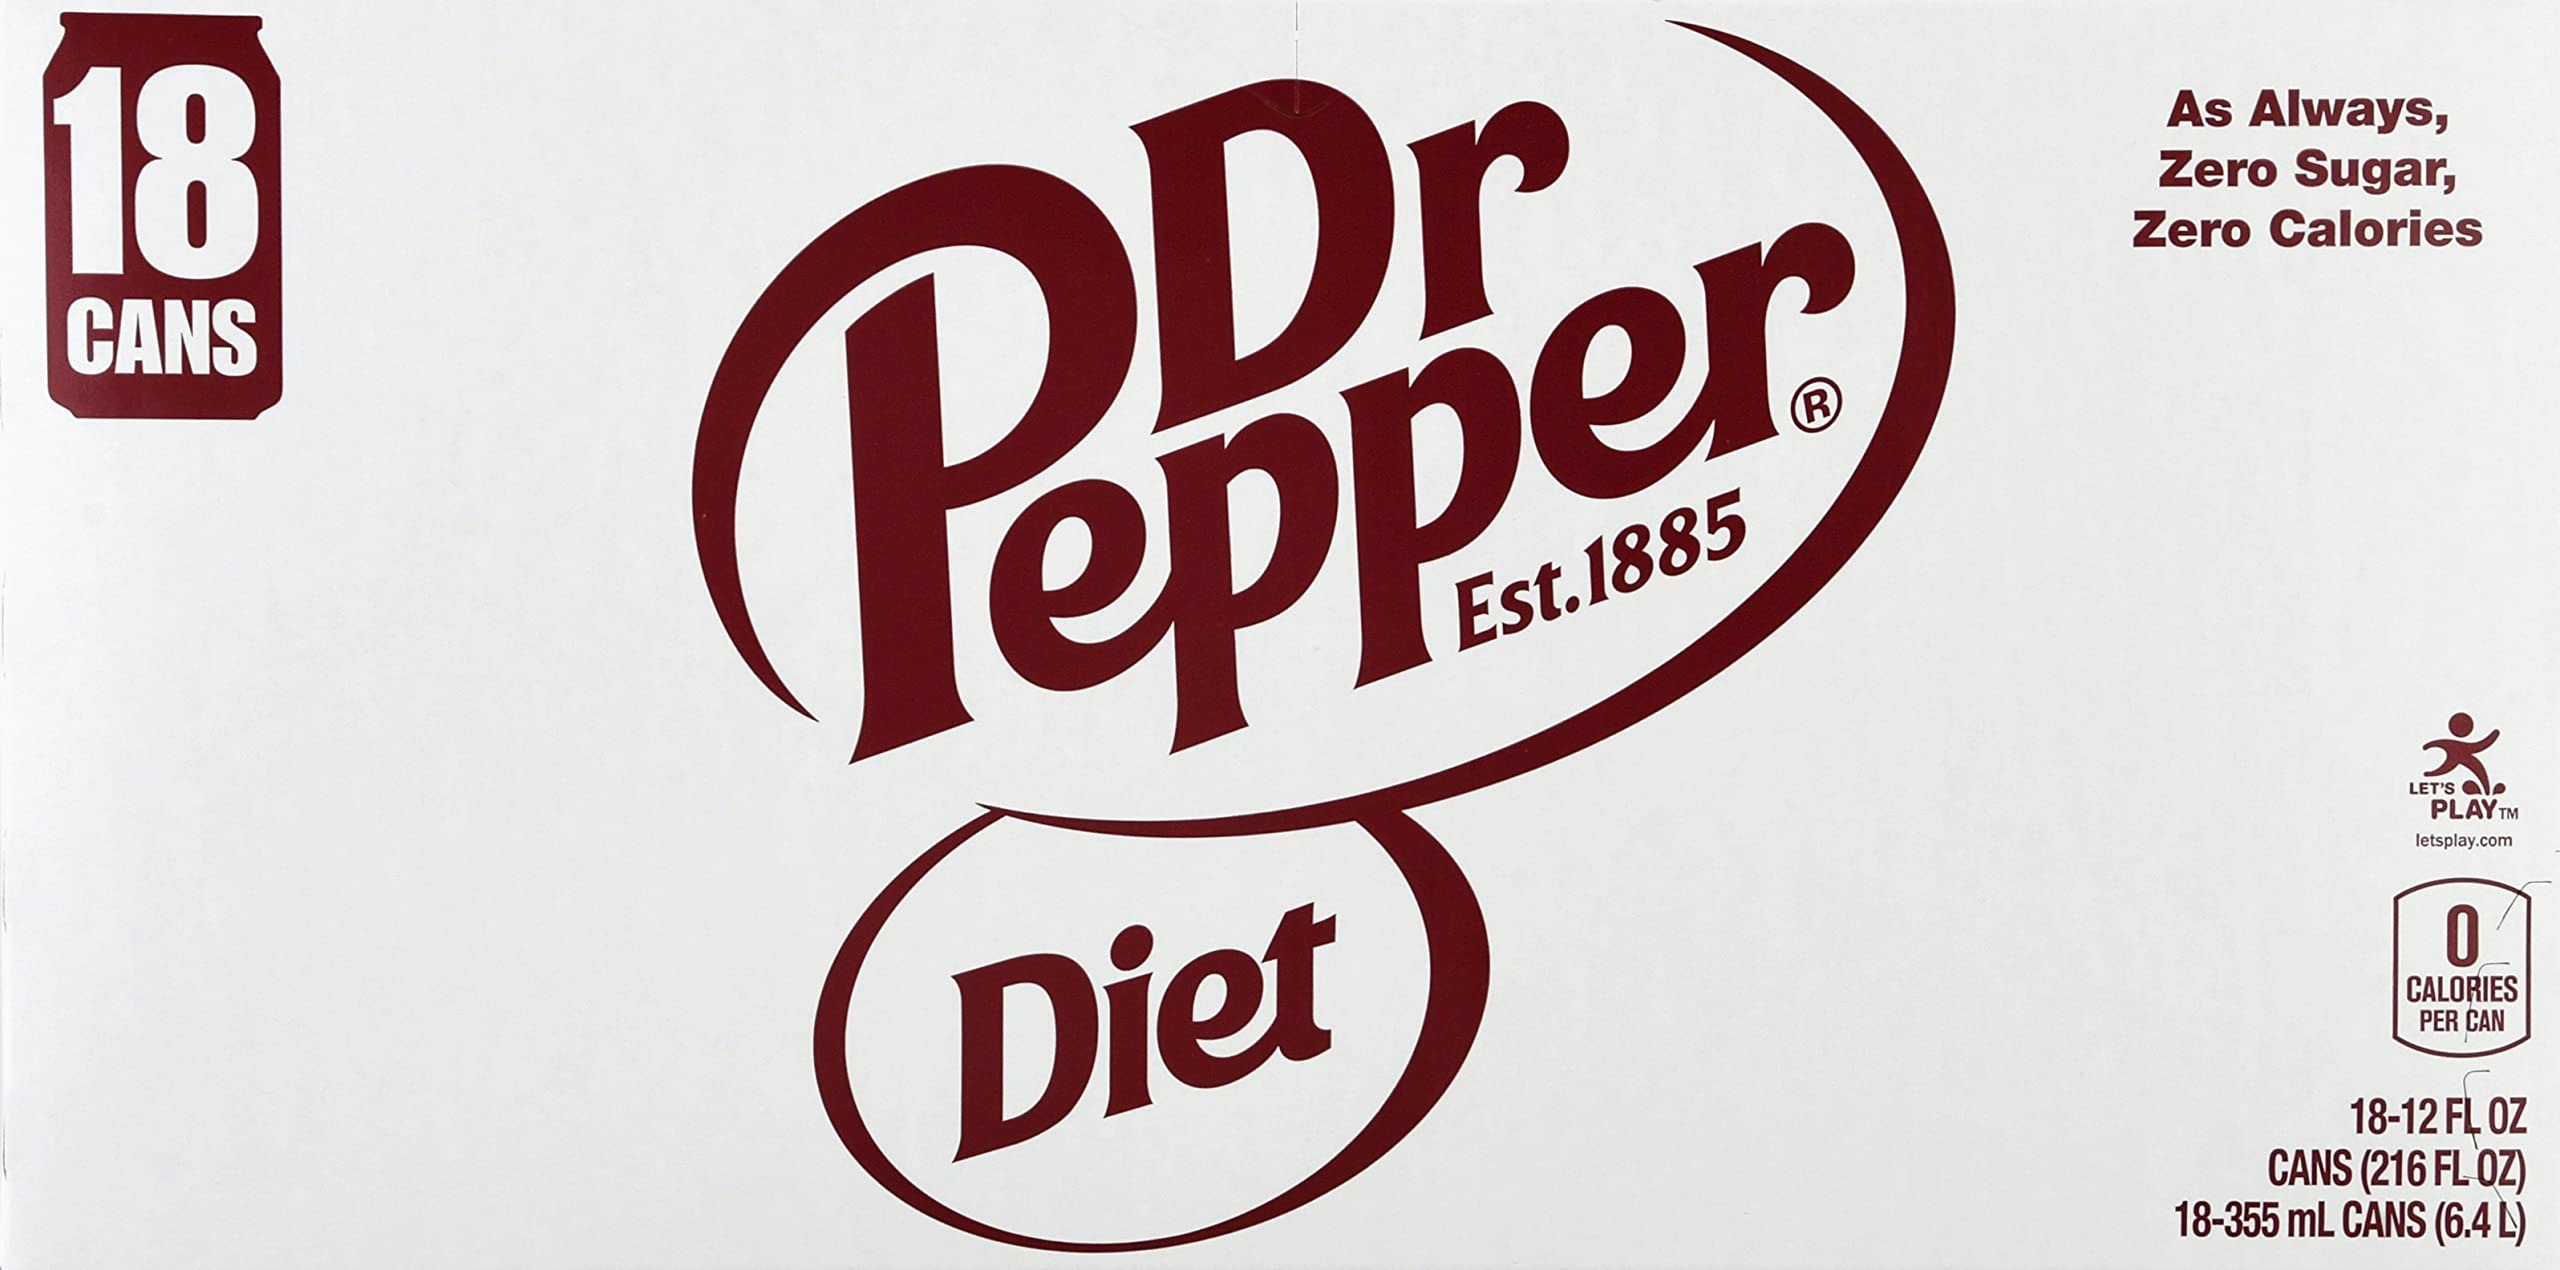
Item Name: Dr Pepper, Diet Cola, 18 Pack, 12 Fl Oz Cans
Bullet Point 1: Large 18 Pack of Diet Dr Pepper Cola: Contains 12 Fl Oz cans of high caffeine content cola
Bullet Point 2: Sugar Free Formula: Ideal for those watching their sugar intake
Bullet Point 3: Durable Aluminum Cans: Long-lasting cans keep cola fresh
Bullet Point 4: Trusted Brand: Dr Pepper has been a favorite cola since 1885
Bullet Point 5: Perfect for Parties: Stock up on this 18 pack for entertaining
Product Description: 0 calories per can. As always, zero sugar, zero calories. Caffeine Content: 41 mg/12 fl oz. Est. 1885. drpepper.com. Please recycle.
Value: 216.41
Unit: Fl Oz

Price: 24.79